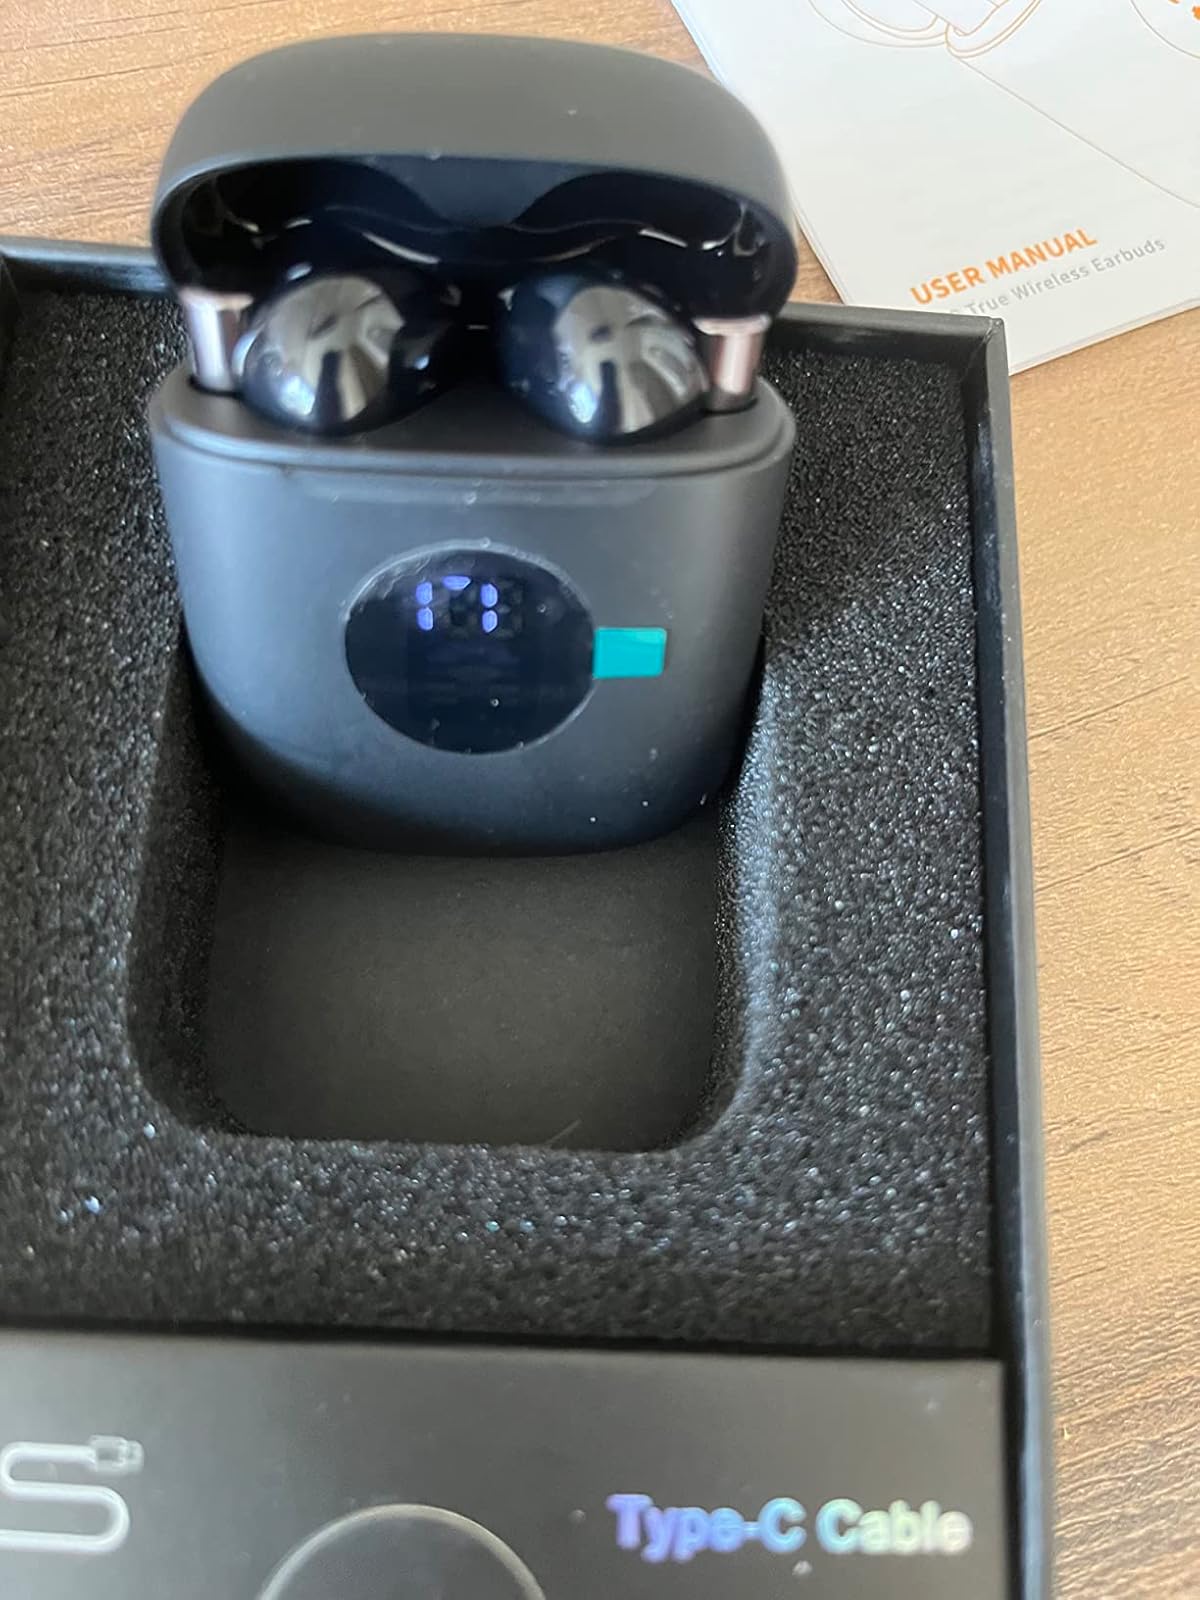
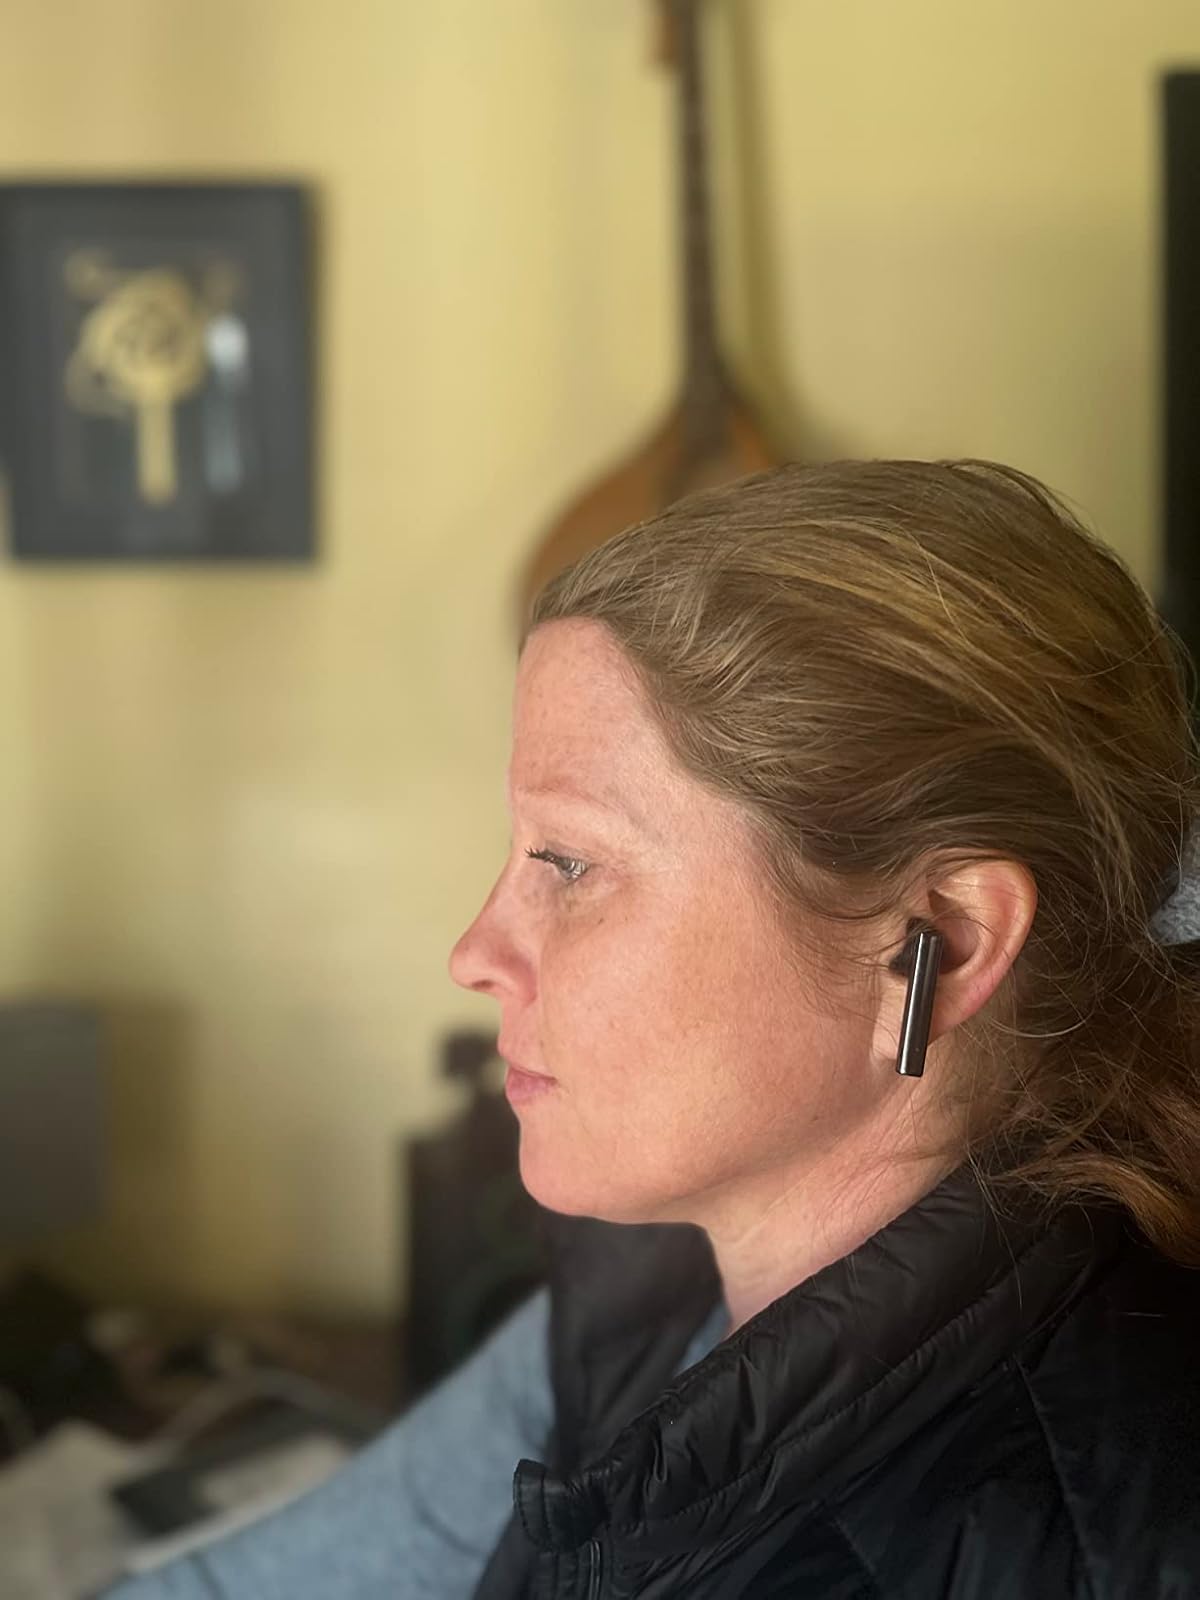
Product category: earbuds
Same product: yes